South Byron, Wisconsin

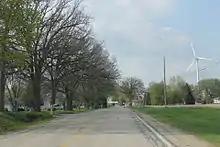
Looking north in South Byron

South Byron is an unincorporated community located, in the town of Byron, in Fond du Lac County, Wisconsin, United States. South Byron is north of Brownsville.